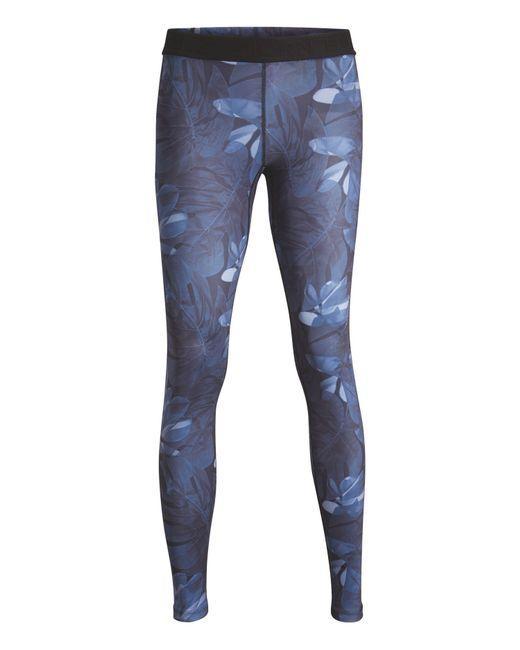
blau bedruckte dehnbare Yogahose mit dickem Bund